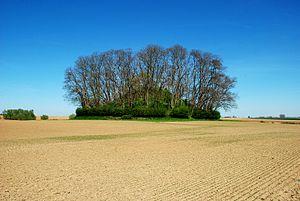
Belgique - Brabant wallon - Ramillies - Grand-Rosière-Hottomont - Tumulus d'Hottomont
Le tumulus d'Hottomont, érigé au bord d'une chaussée romaine, est l'un des plus imposants de Belgique. Il est situé à Grand-Rosière-Hottomont.
De nombreux tumuli gallo-romains subsistent en Belgique.
Ramillies [ʀamili] est une commune francophone de Belgique située en Région wallonne dans la province du Brabant wallon, ainsi qu’un village en faisant partie.
Grand-Rosière-Hottomont est une section de la commune belge de Ramillies située en Région wallonne dans la province du Brabant wallon.